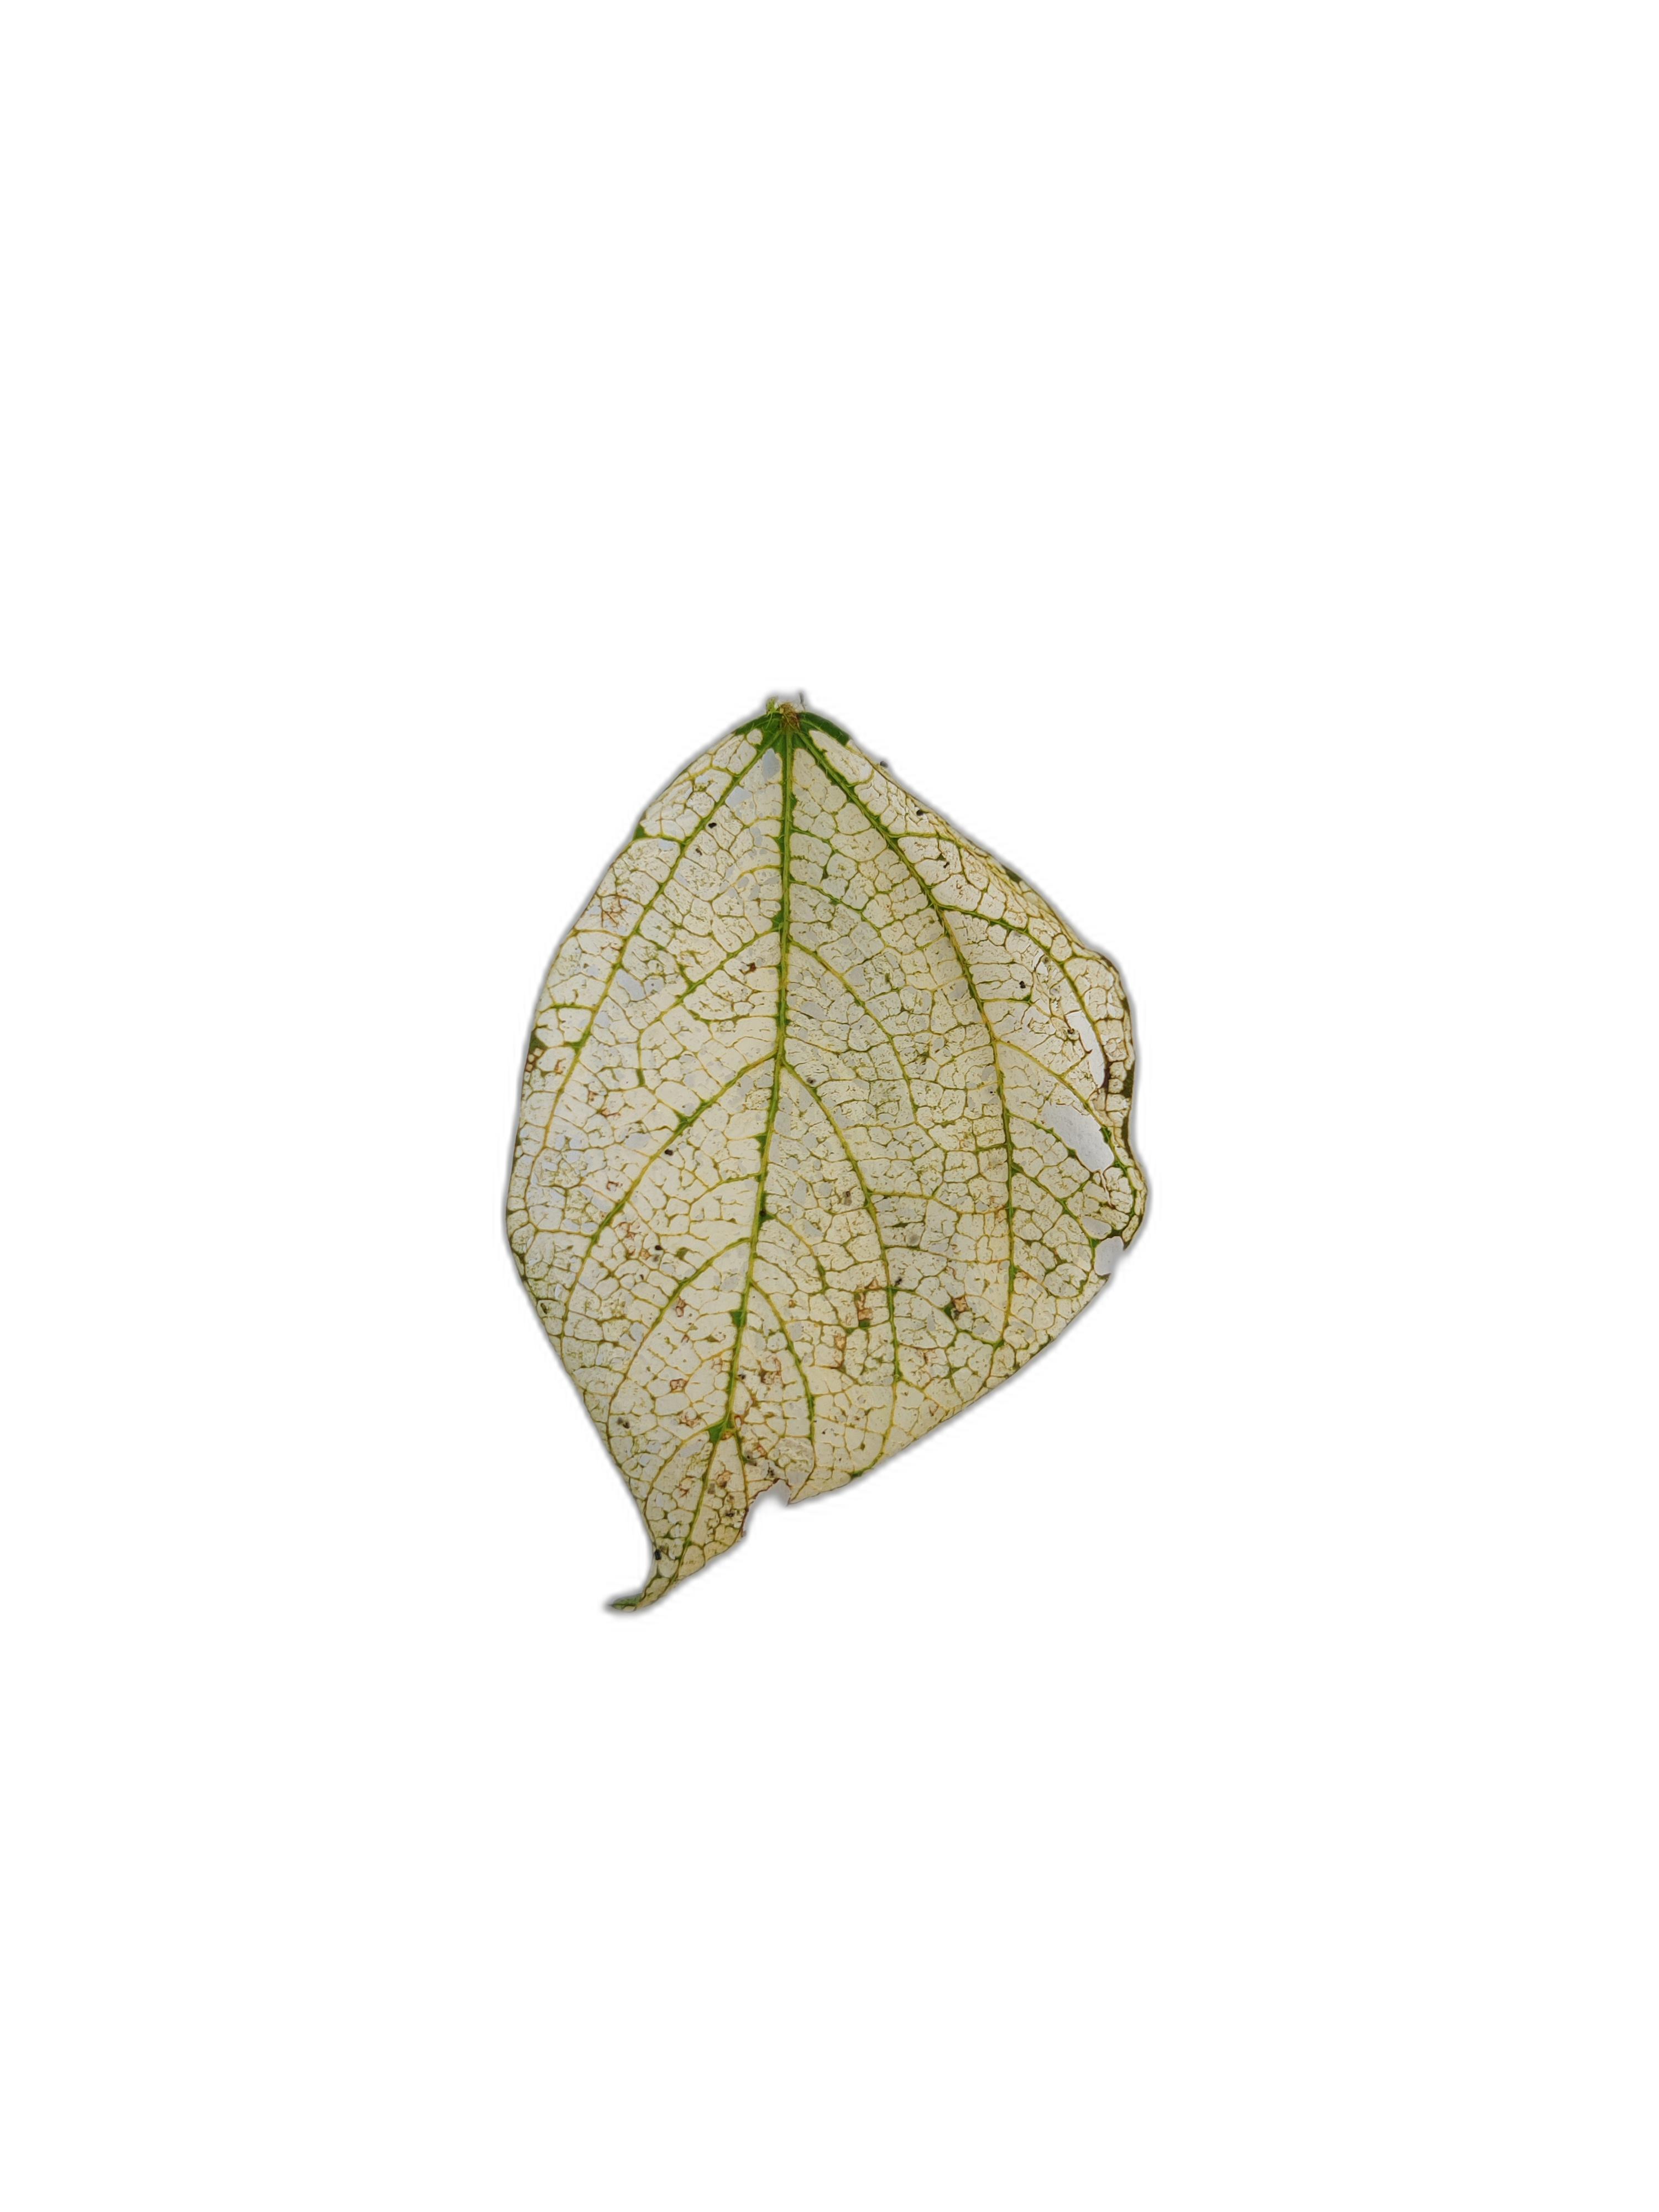
Label: Insect